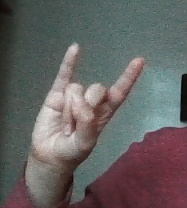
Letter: la